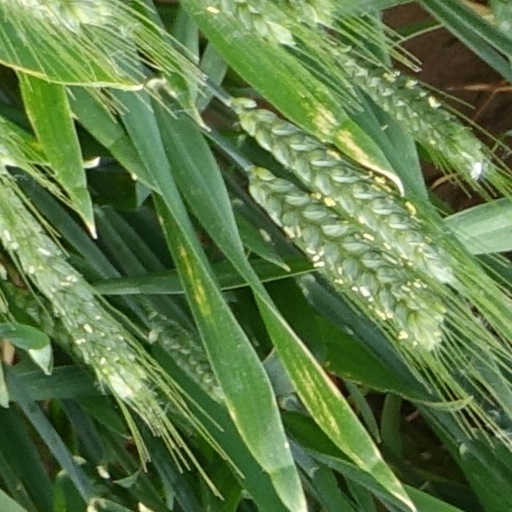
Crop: wheat